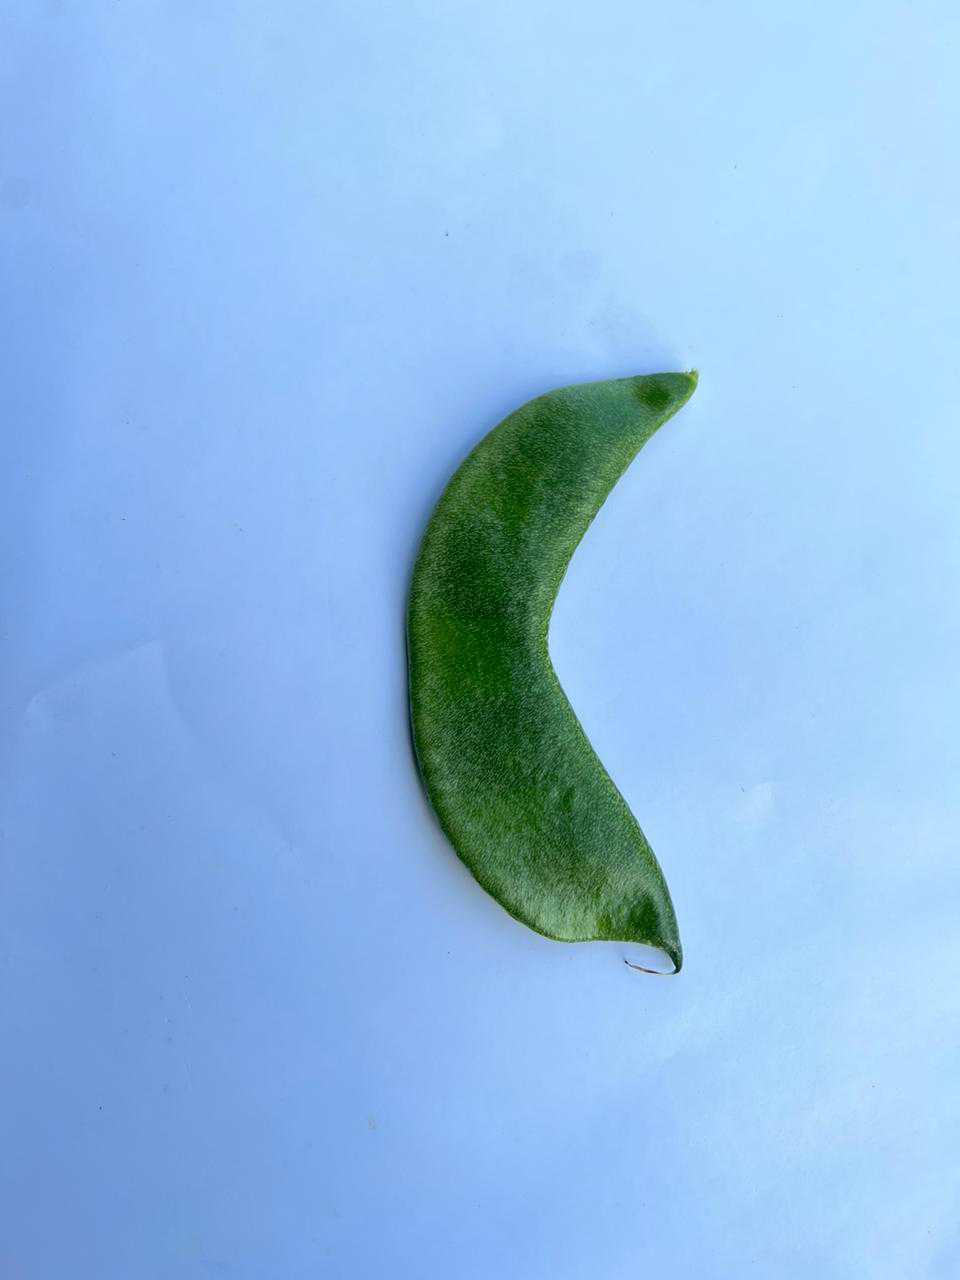
Label: Lablab purpureus